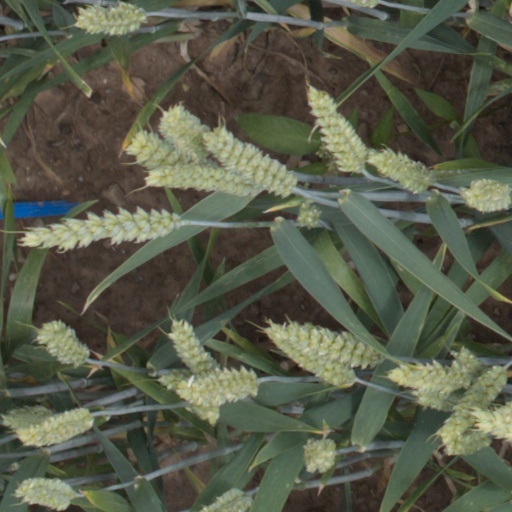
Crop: wheat